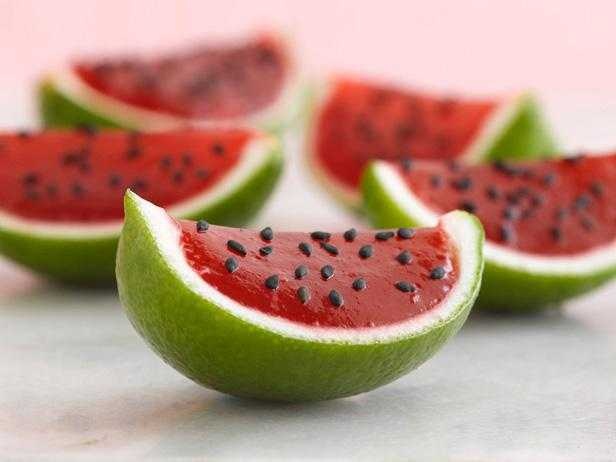
Label: Watermelon